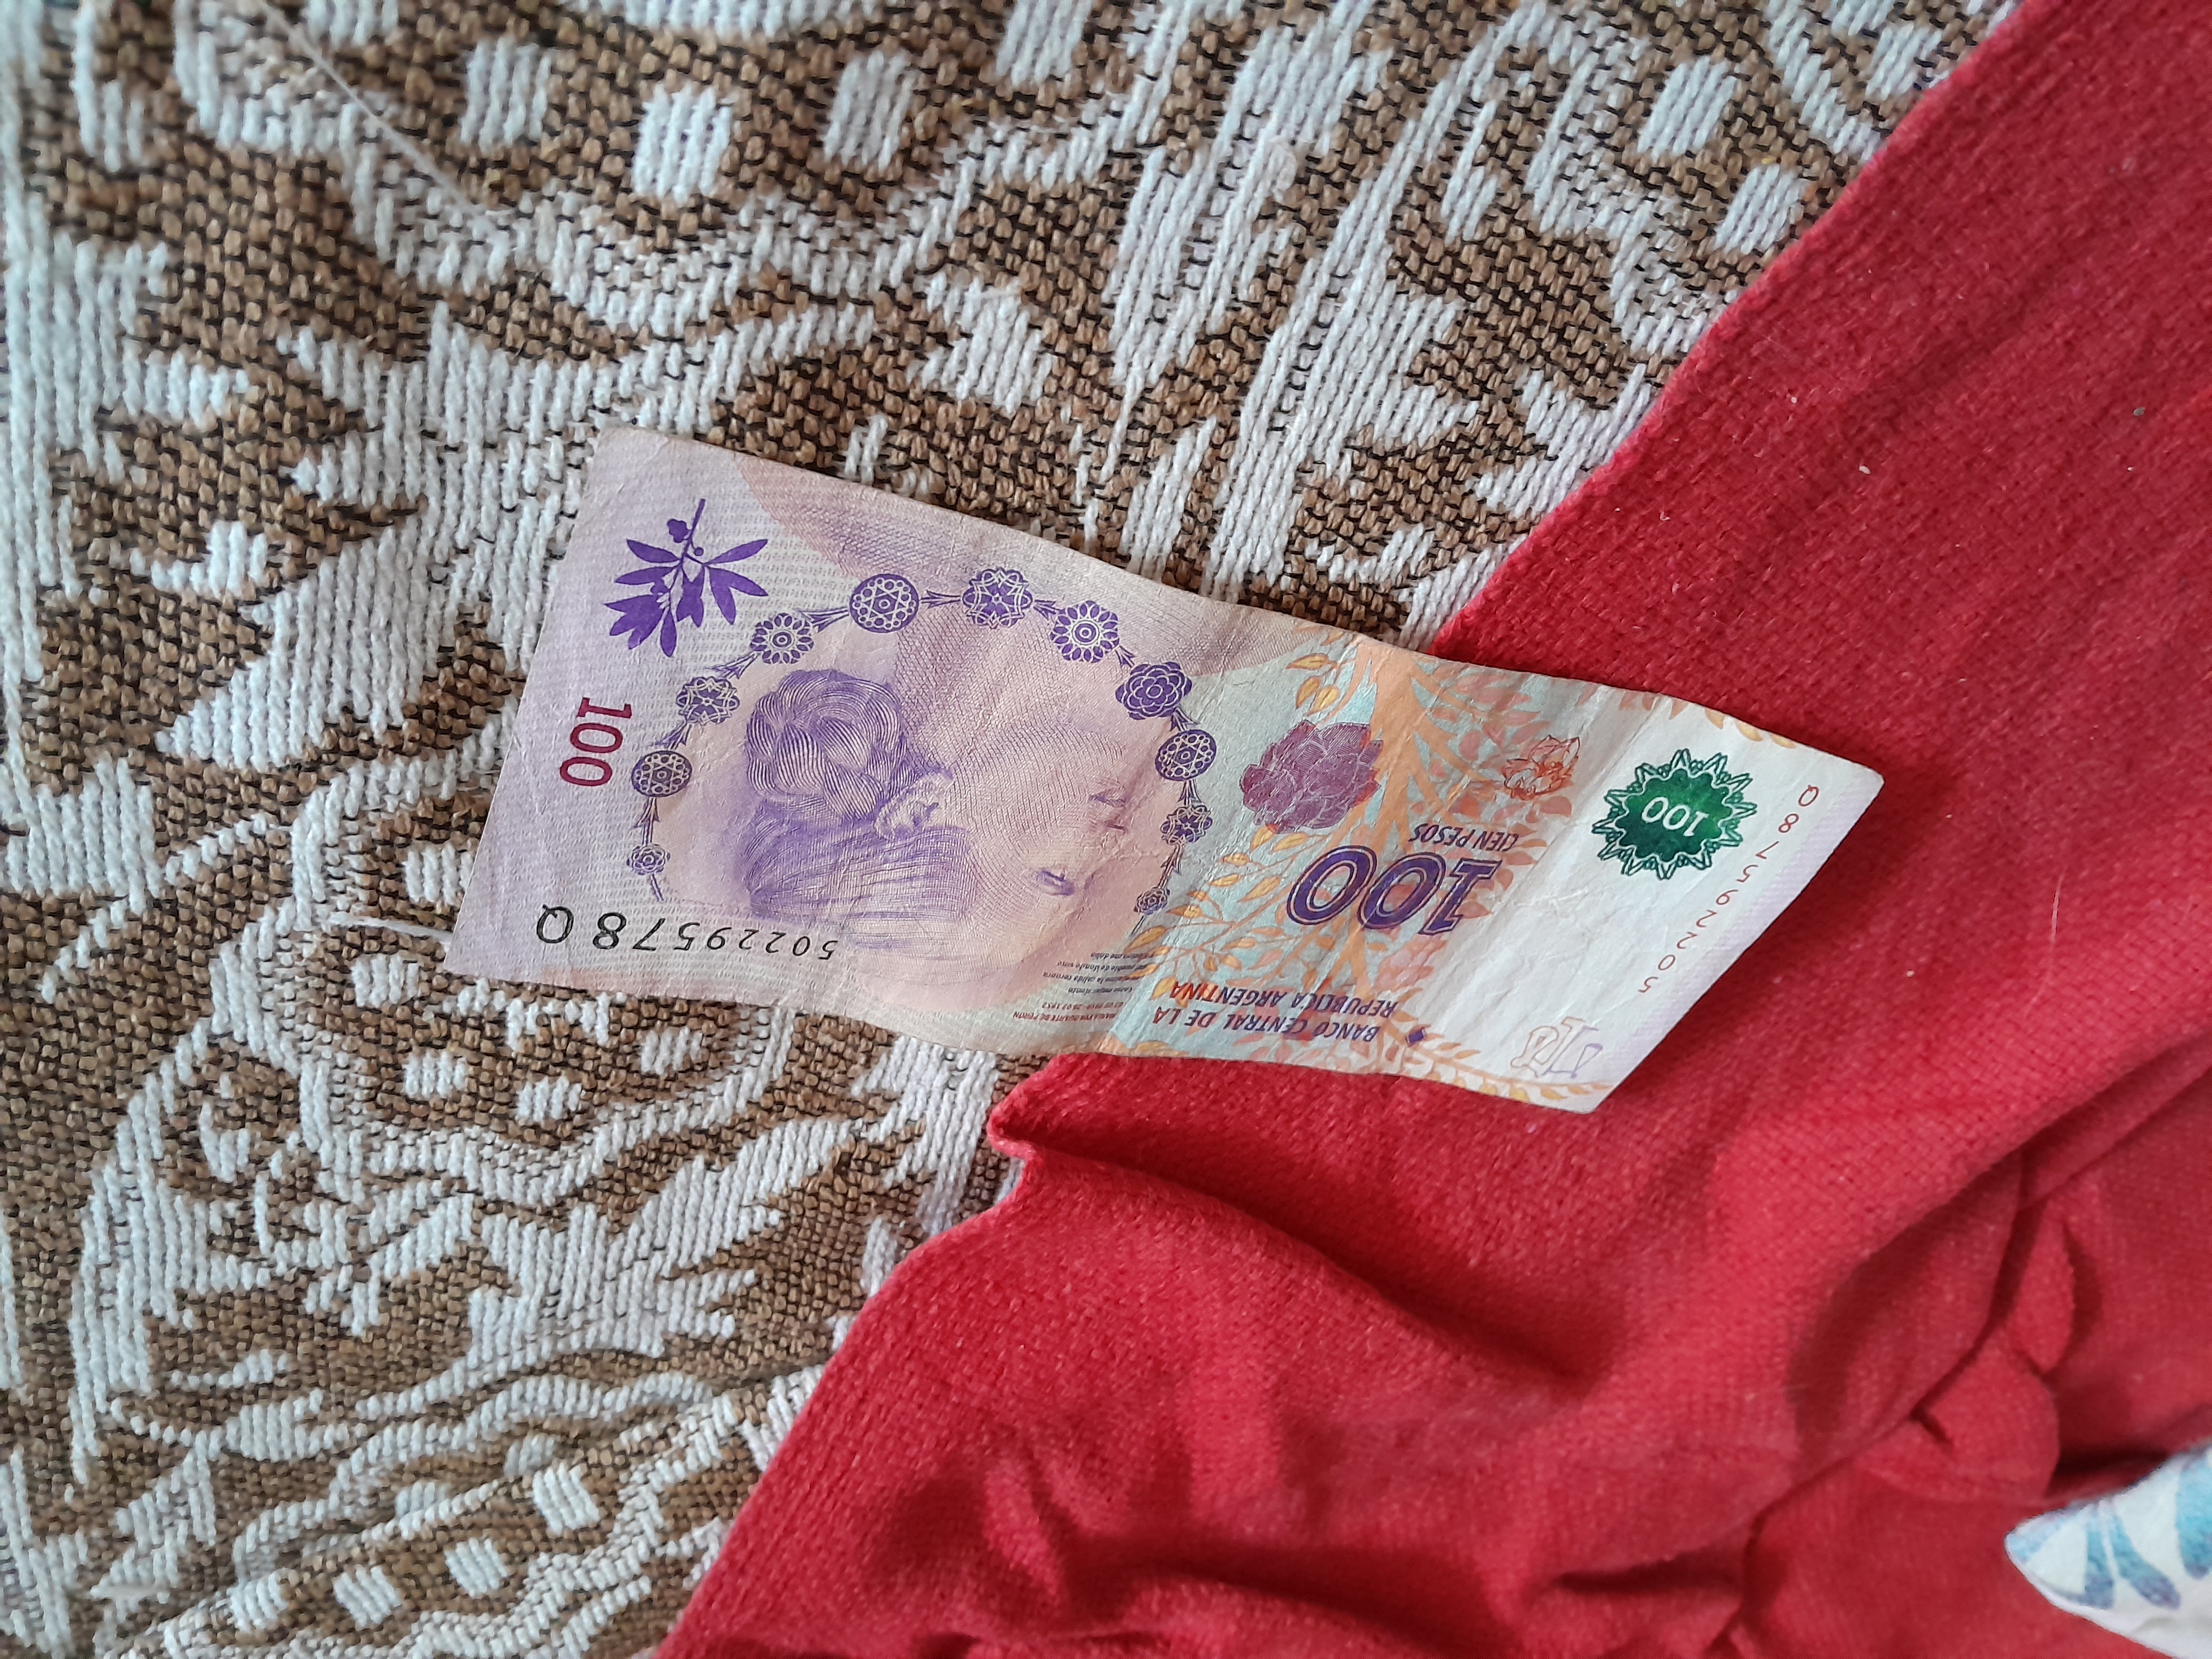
Denominación: 100